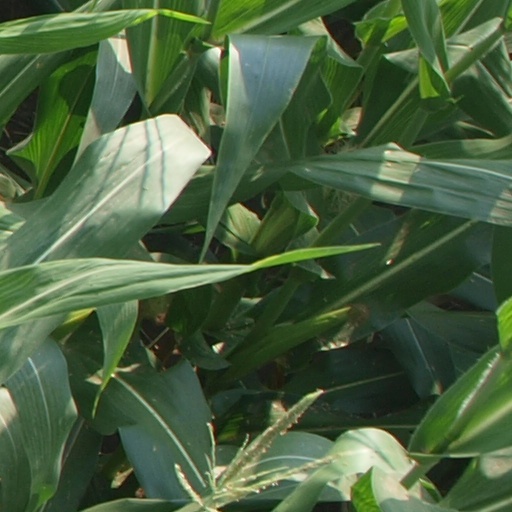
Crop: maize; corn